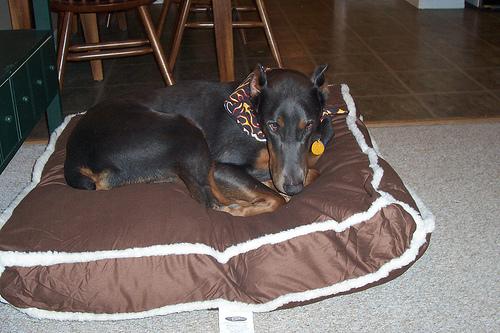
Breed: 209-n000054-Doberman